Royal Maundy

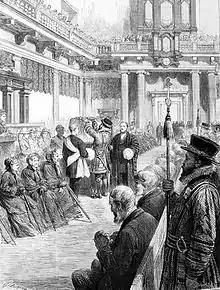
A Royal Maundy ceremony in 1877

The service was usually held somewhere near London. This was done to suit the monarch's convenience: in medieval times, it was held in Windsor, Eton, Richmond, Greenwich, or wherever the monarch happened to be at Eastertime. In 1714, with the monarch no longer present at the ceremony, the service was moved to the Chapel Royal, Whitehall, where it remained until 1890, when the Royal Chapel was given to the Royal United Services Institute. After 1890, by order of Queen Victoria, it was moved to Westminster Abbey, though in years when there was a coronation and the Abbey was closed for preparations, the service was held at St Paul's Cathedral. From 1954 to 1970, it was held in even-numbered years at Westminster, and in odd-numbered years at provincial cathedrals; since then it has, in most years, been held outside London. When the service was confined to London, recipients were customarily householders who had met their financial obligations to society, but had since fallen on hard times.